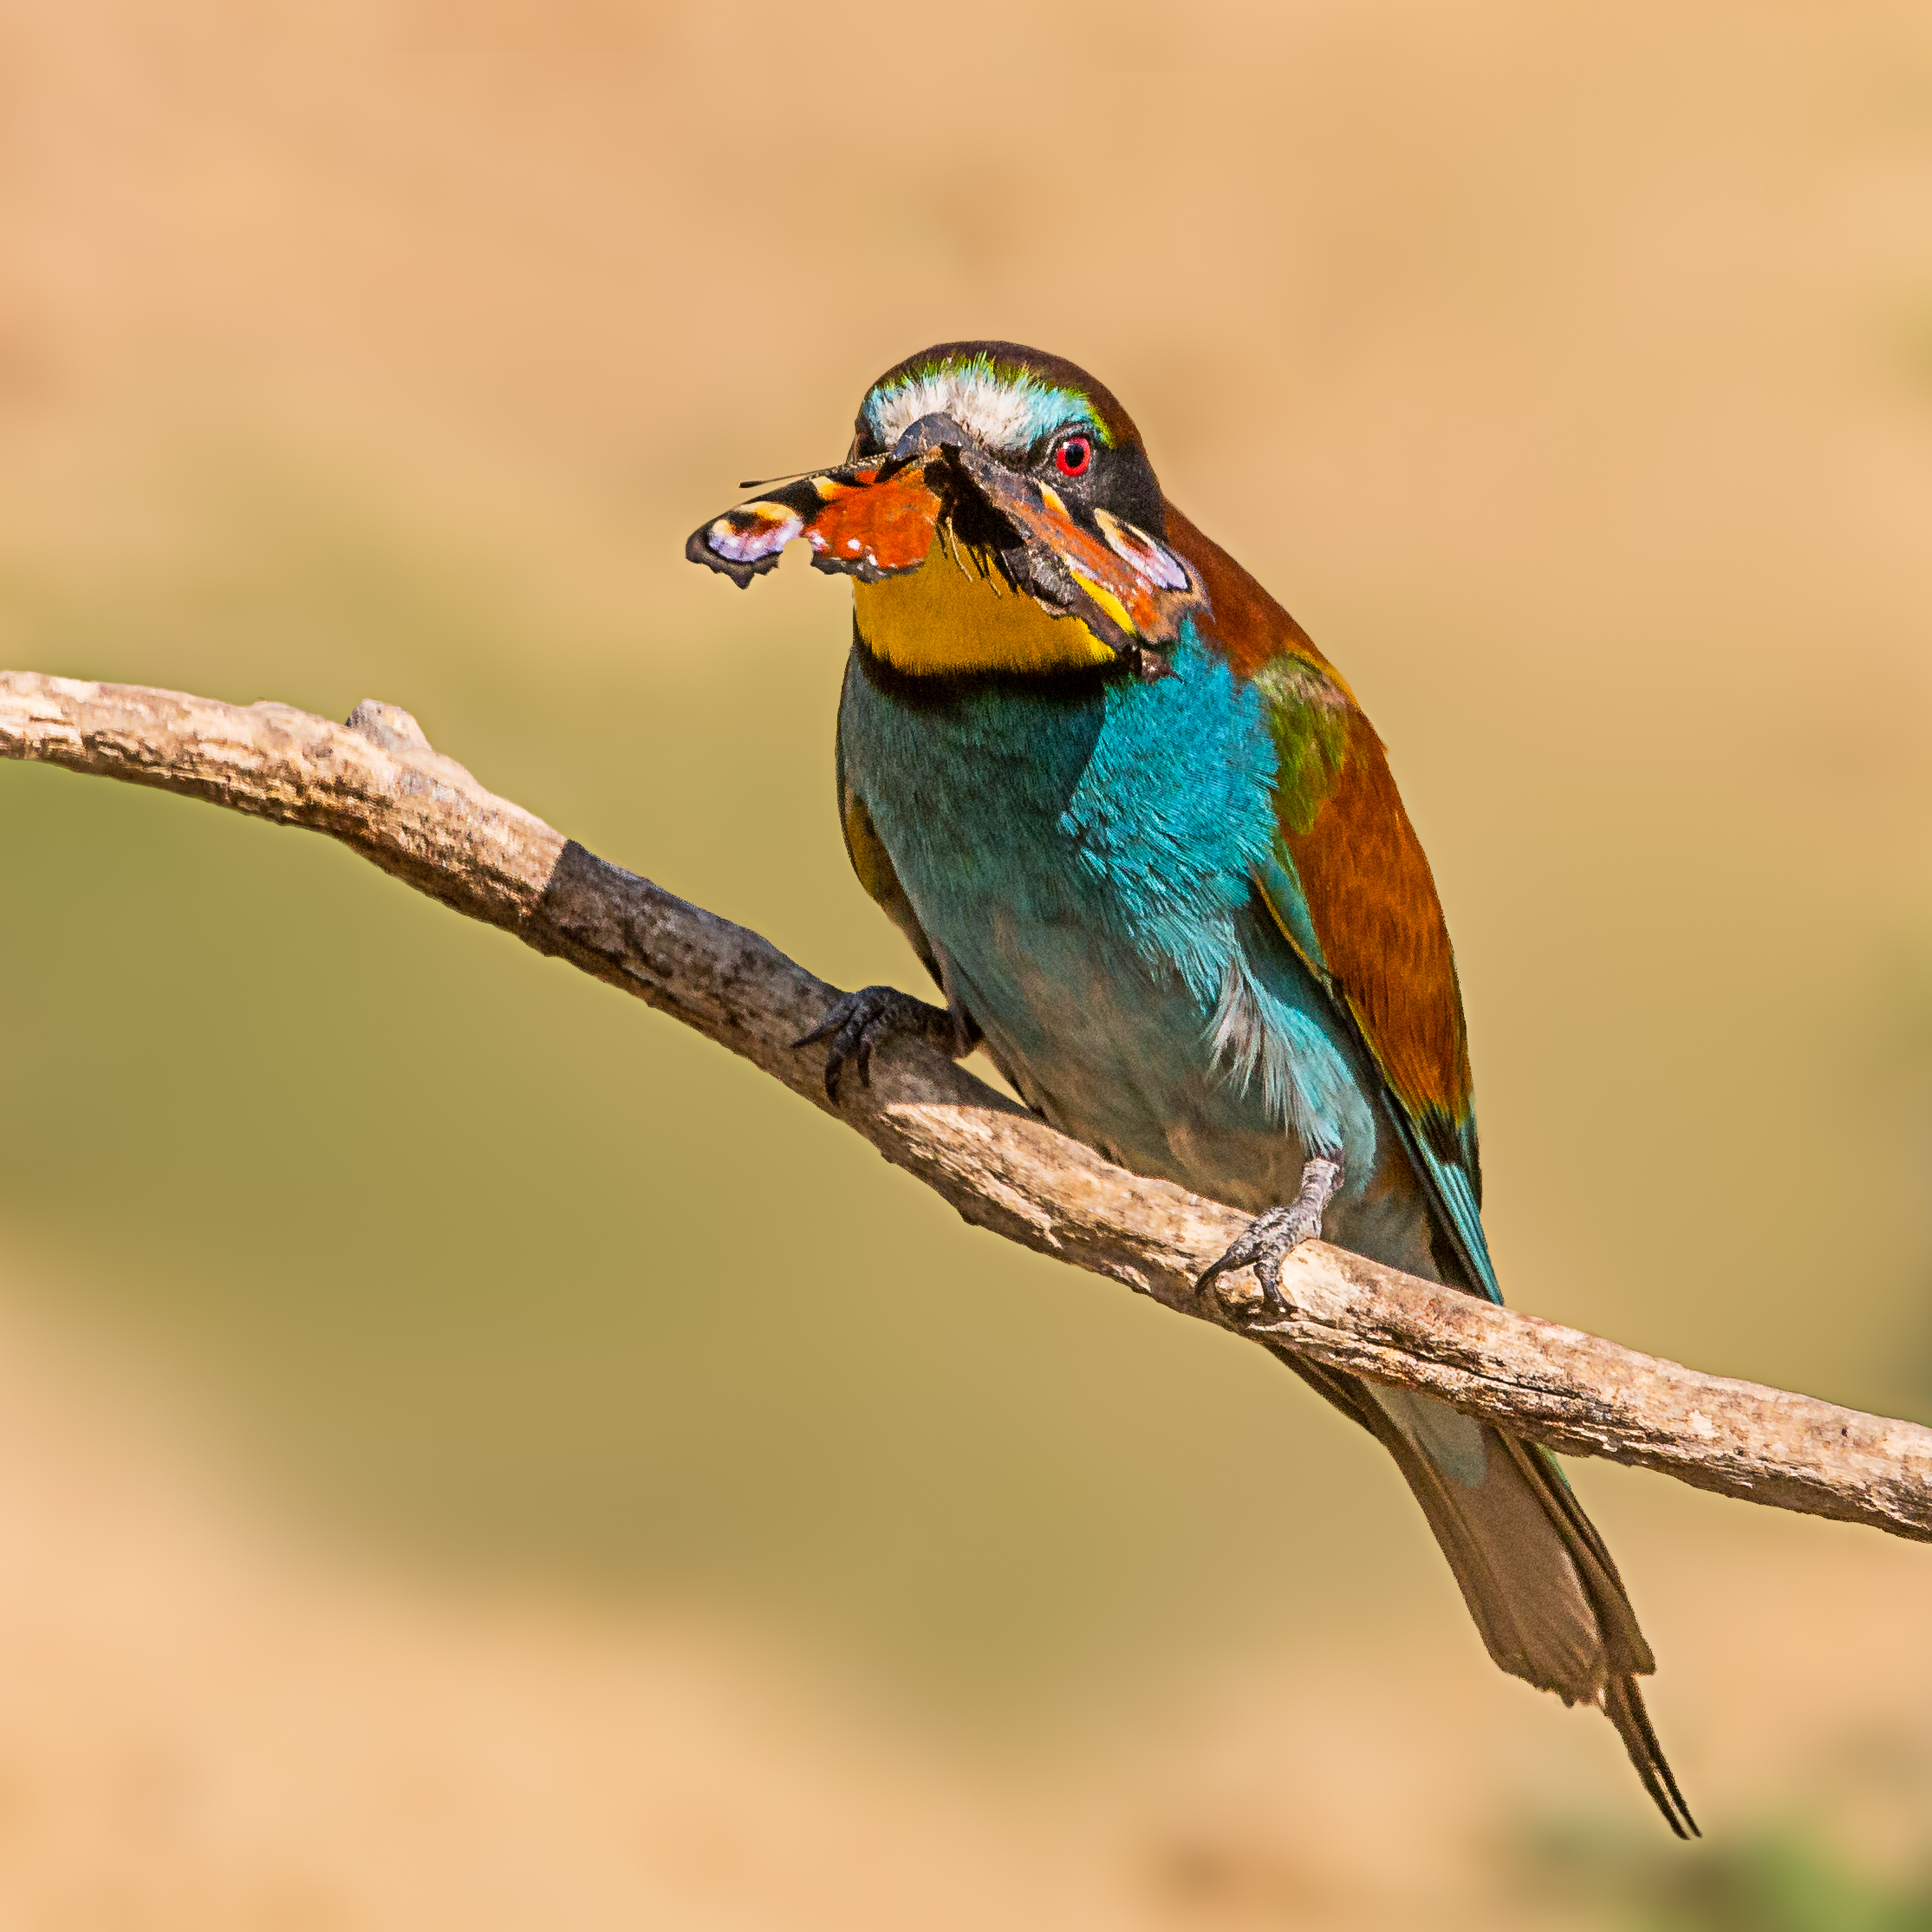
branch, bird, wing, wildlife, meal, food, beak, butterfly, fauna, peacock, vertebrate, finch, roller, perched, andymorffew, morffew, beeeater, coraciiformes, bee eater, perching bird